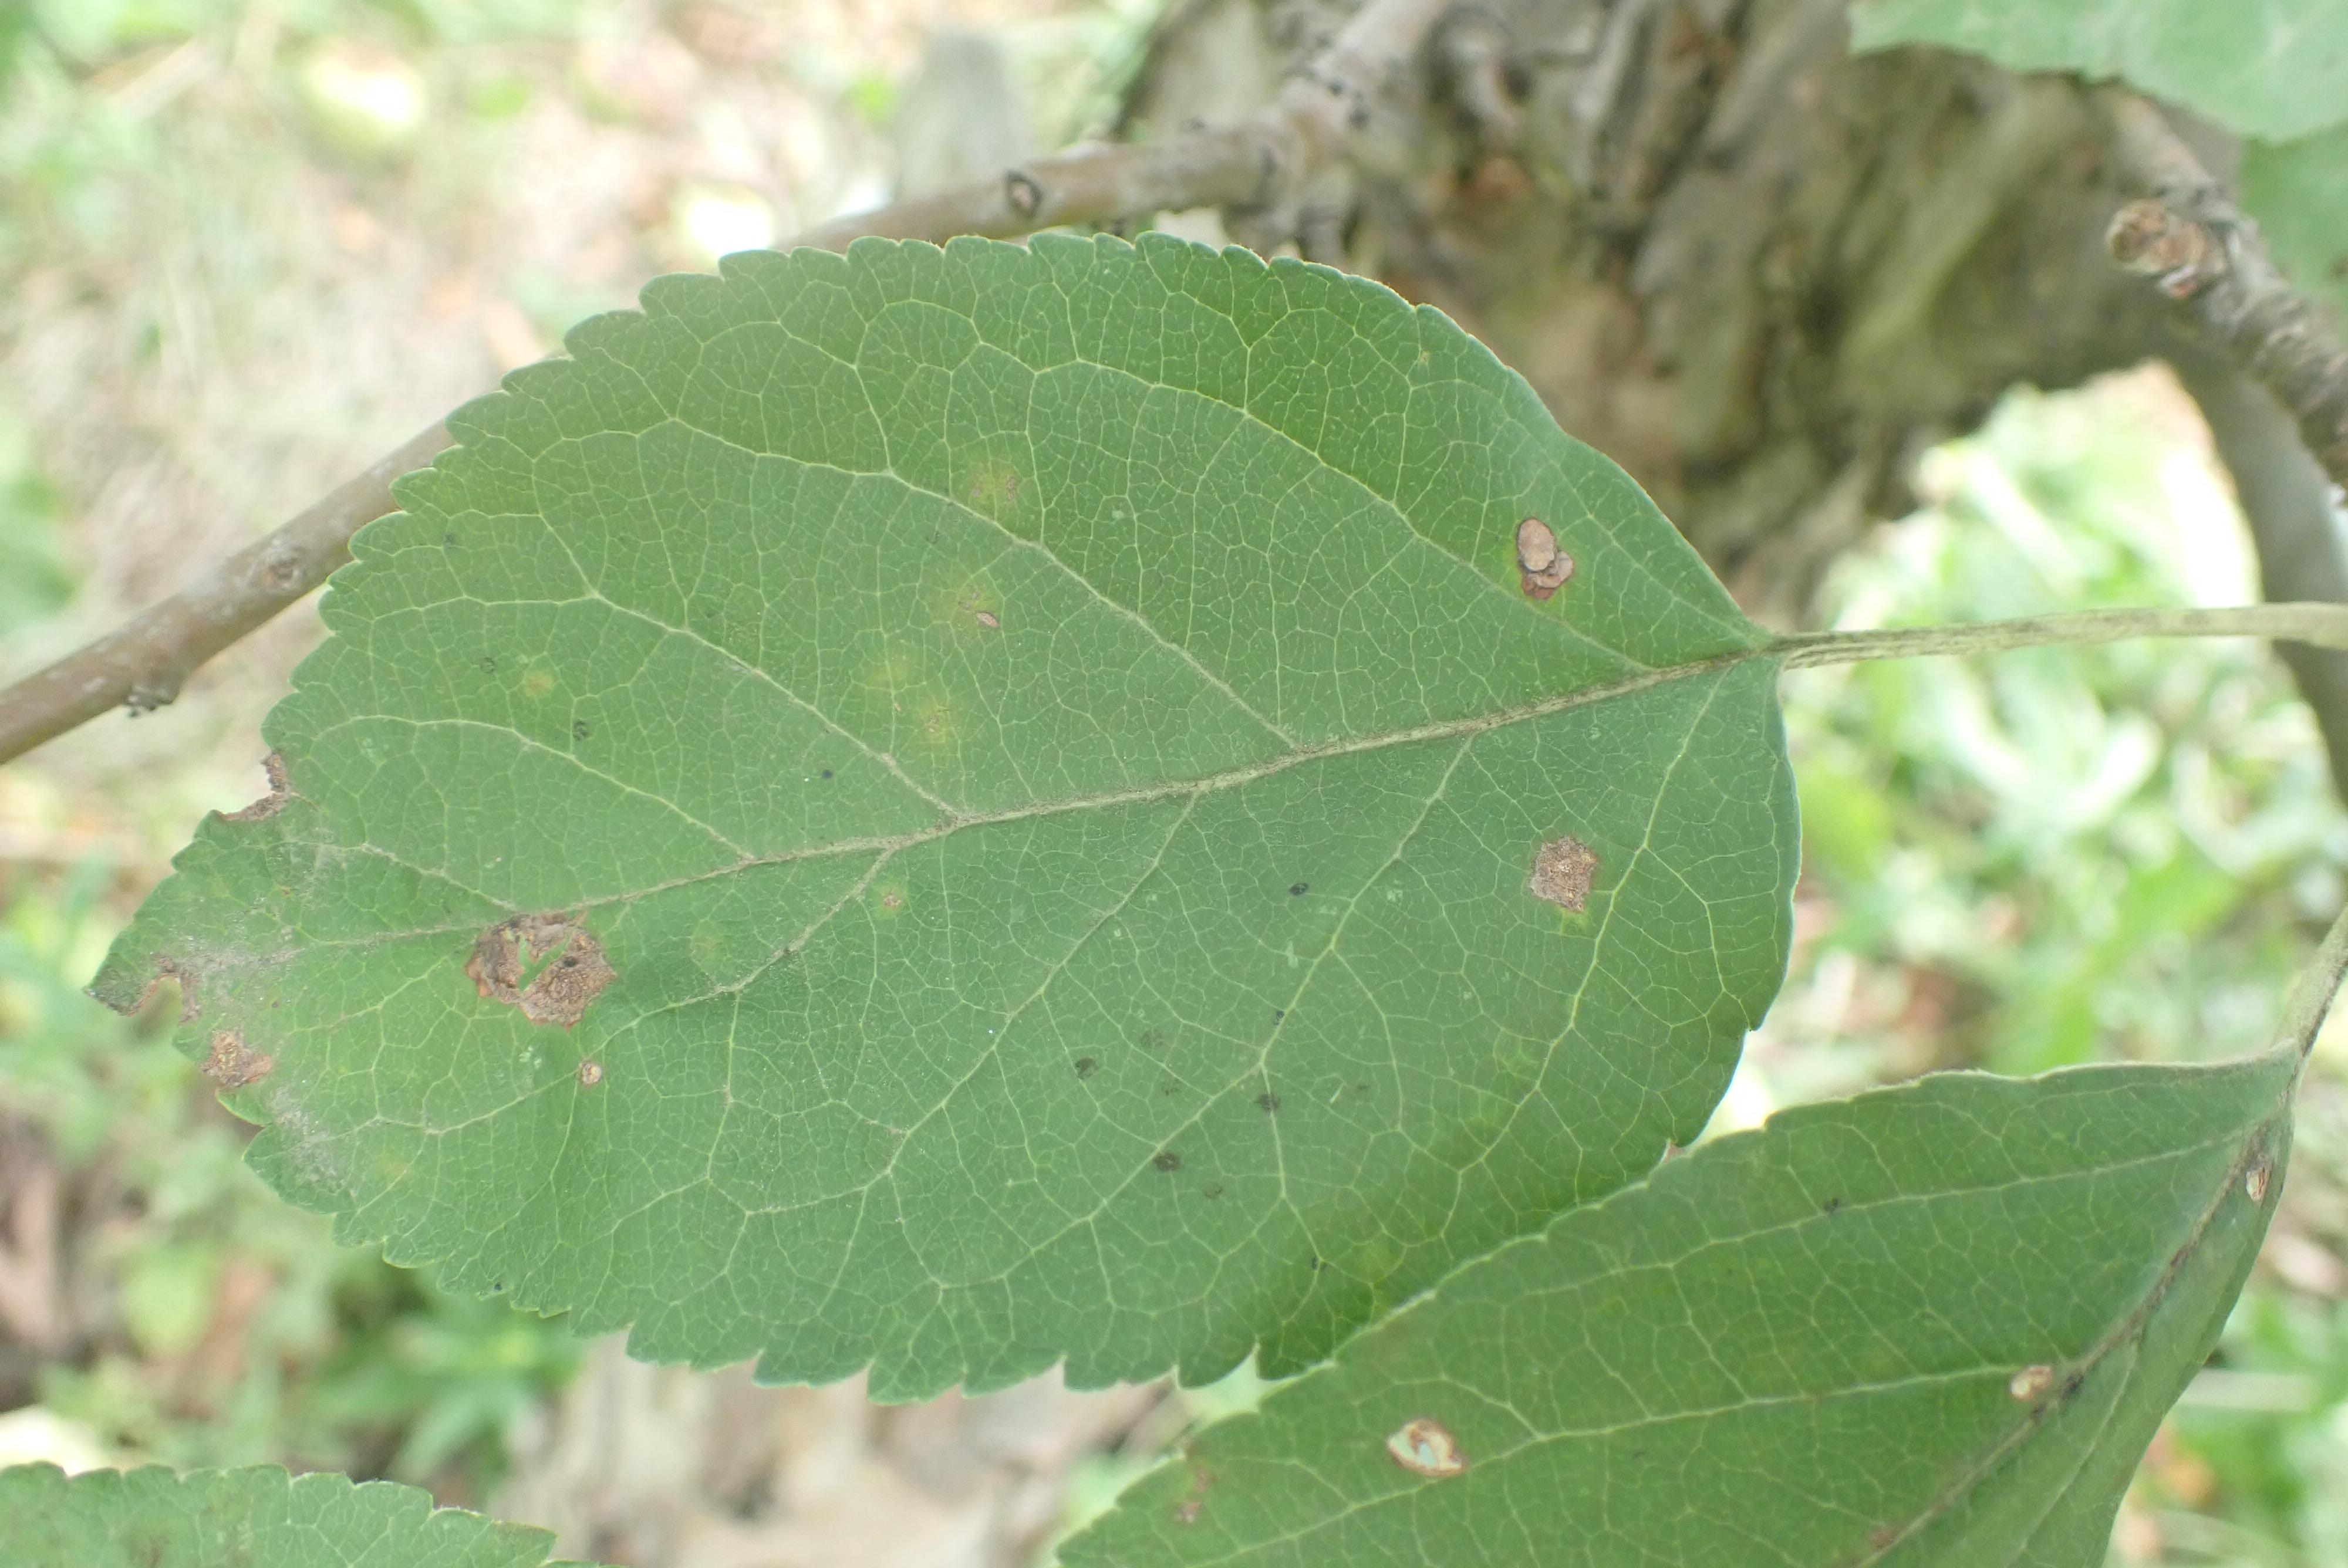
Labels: scab, frog_eye_leaf_spot, complex